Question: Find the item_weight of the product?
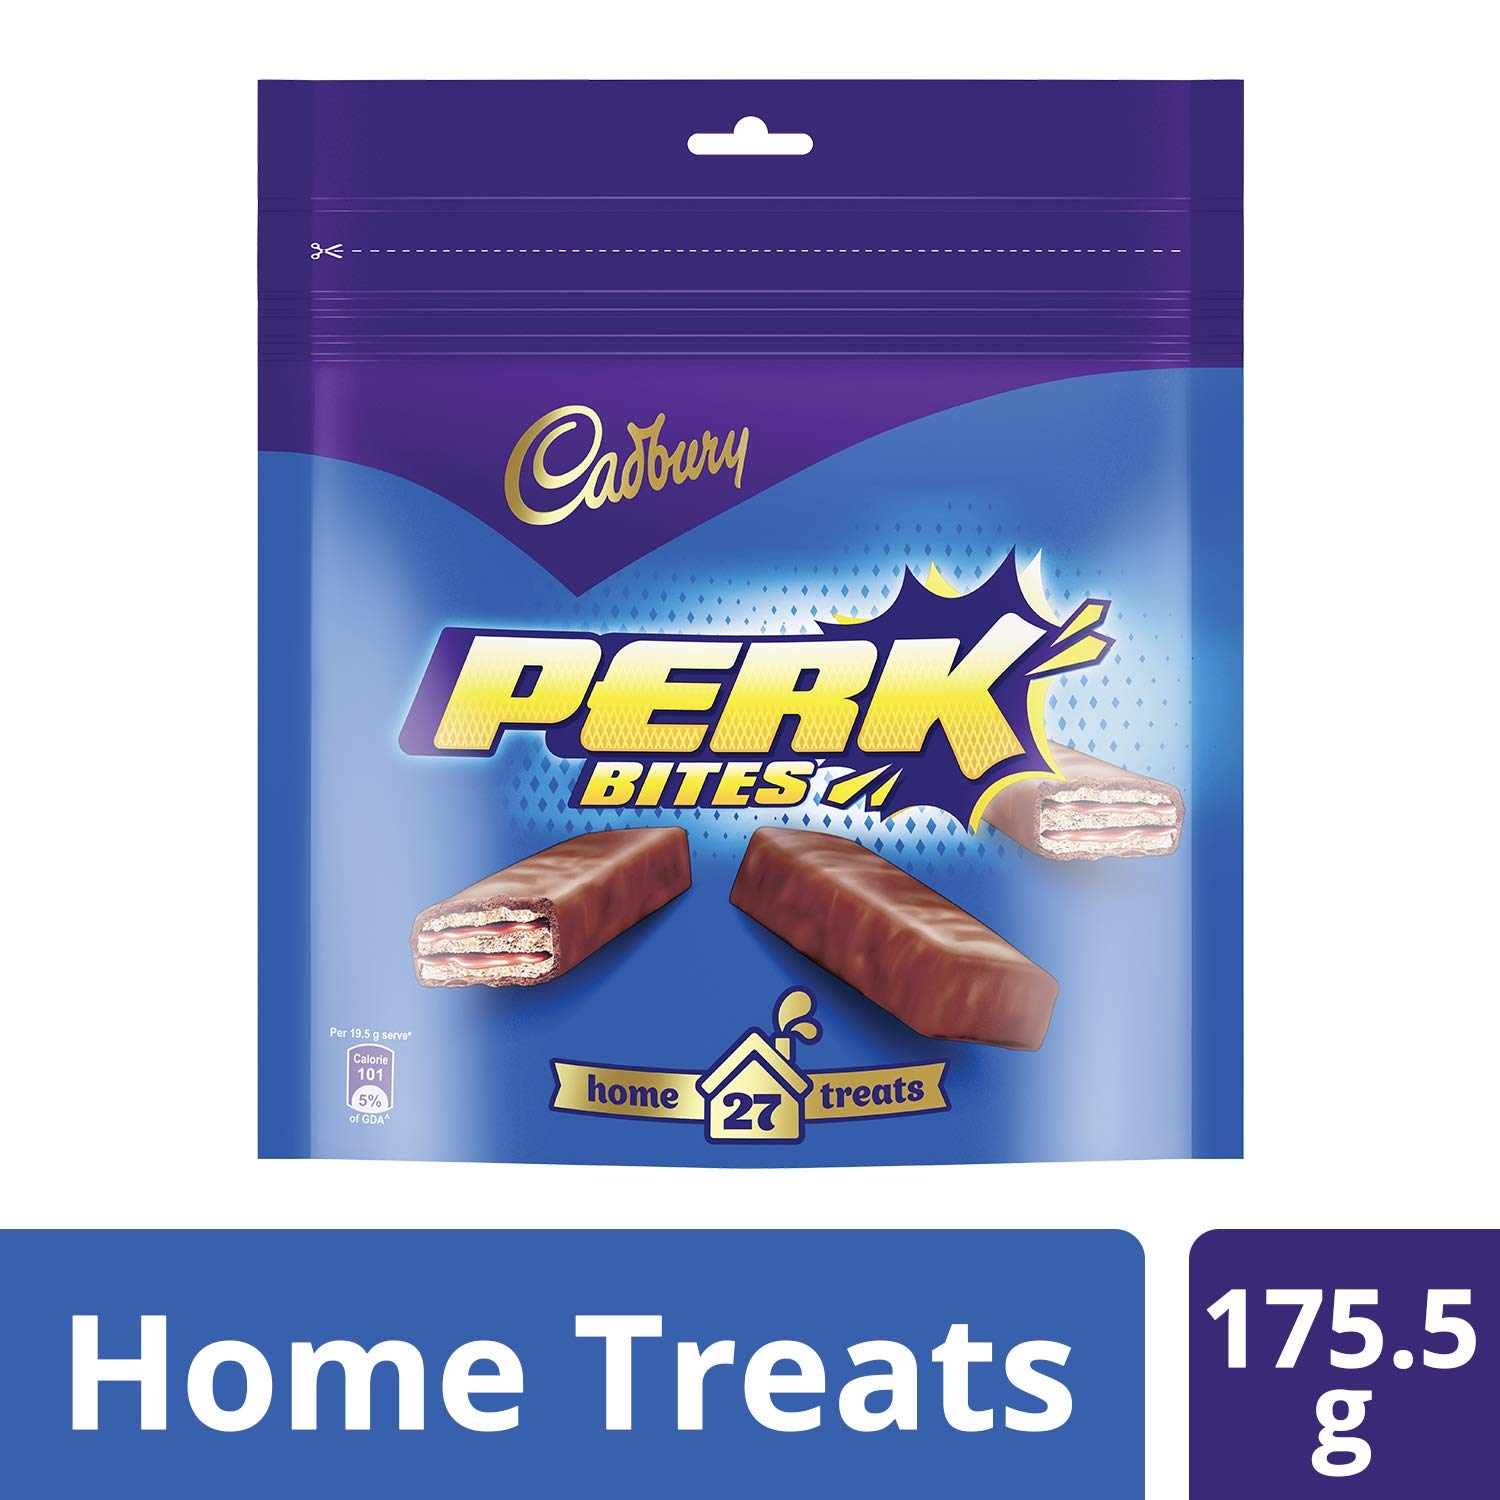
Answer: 175.5 gram